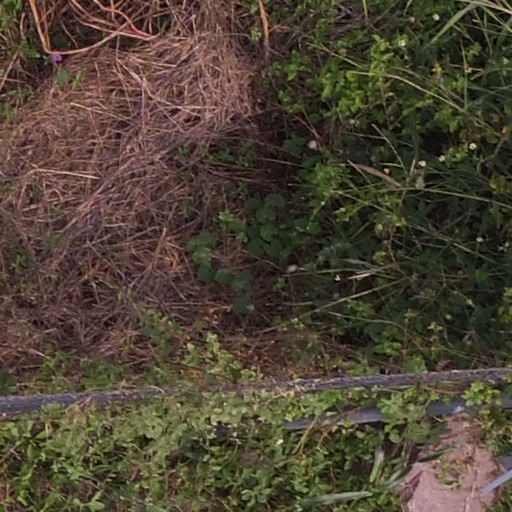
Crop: maize; corn